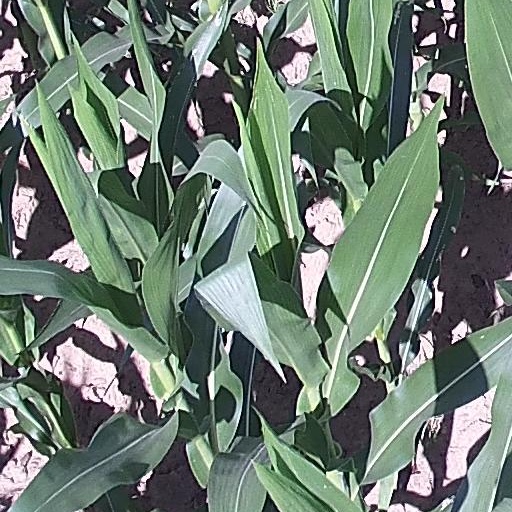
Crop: maize; corn